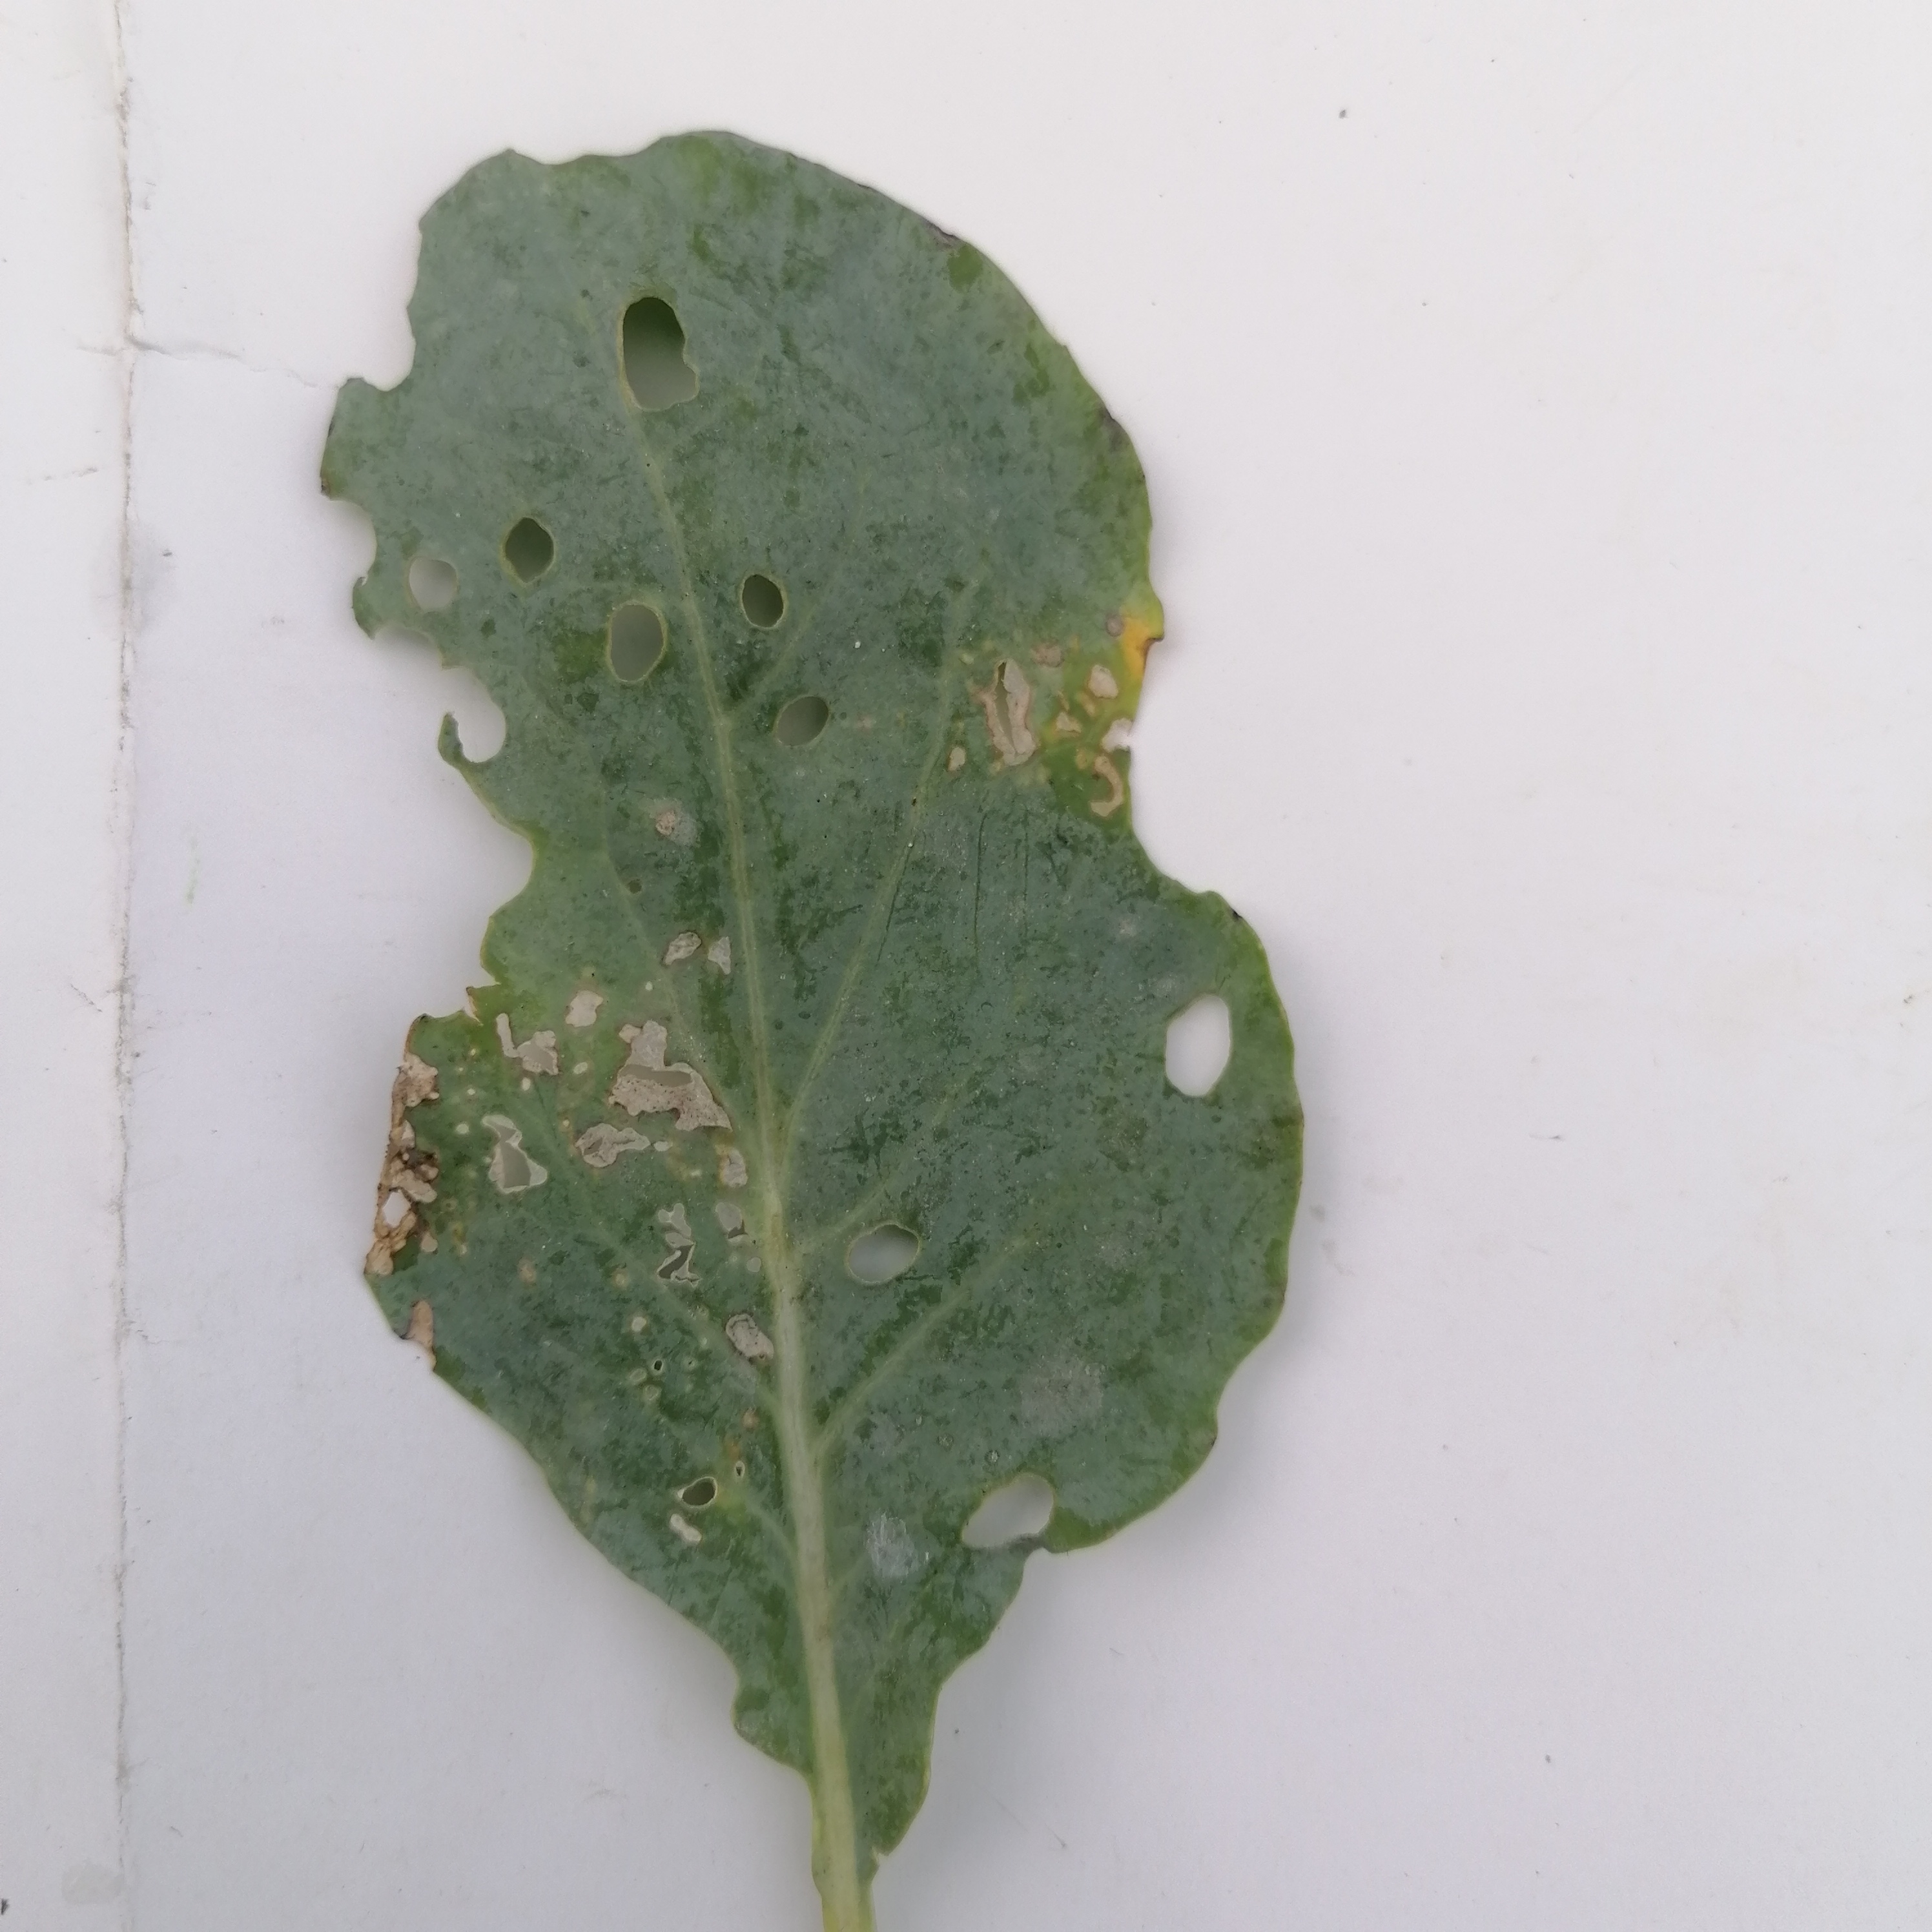
Label: Insect Hole